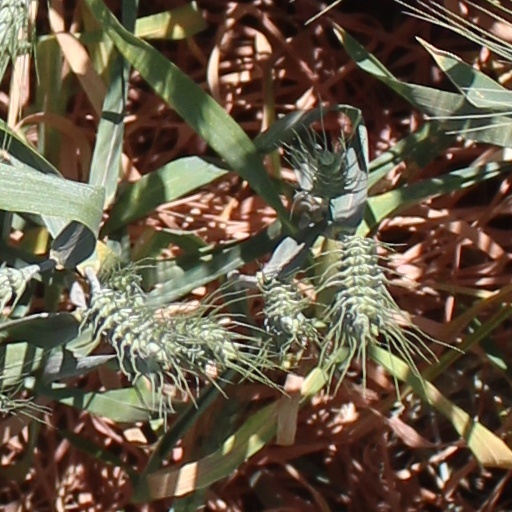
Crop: wheat